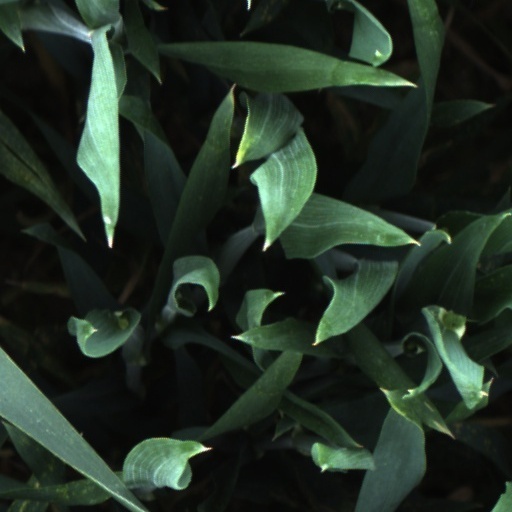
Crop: wheat